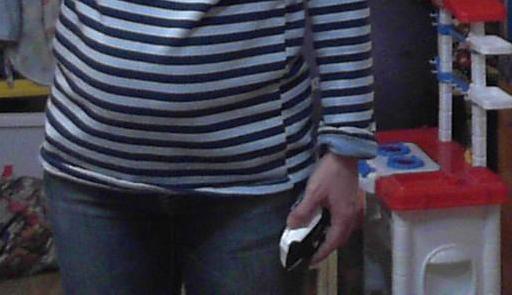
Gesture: no_gesture